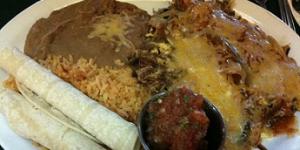
machaca en salsa verde